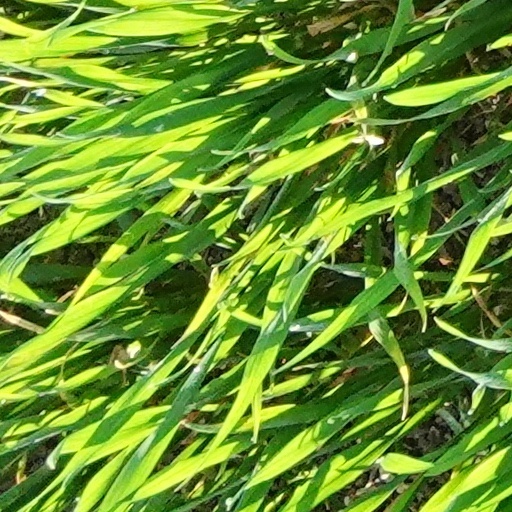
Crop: wheat